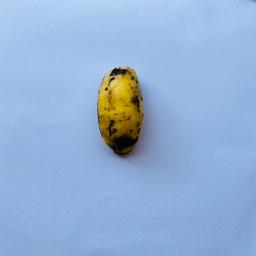
Banana variety: Sabri Kola